Caroni Swamp

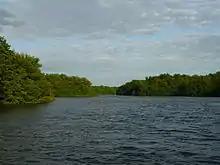
Caroni Swamp

The Caroni Swamp is the largest mangrove wetland in Trinidad and Tobago. It is located on the west coast of Trinidad, south of Port of Spain and northwest of Chaguanas, where the Caroni River meets the Gulf of Paria.